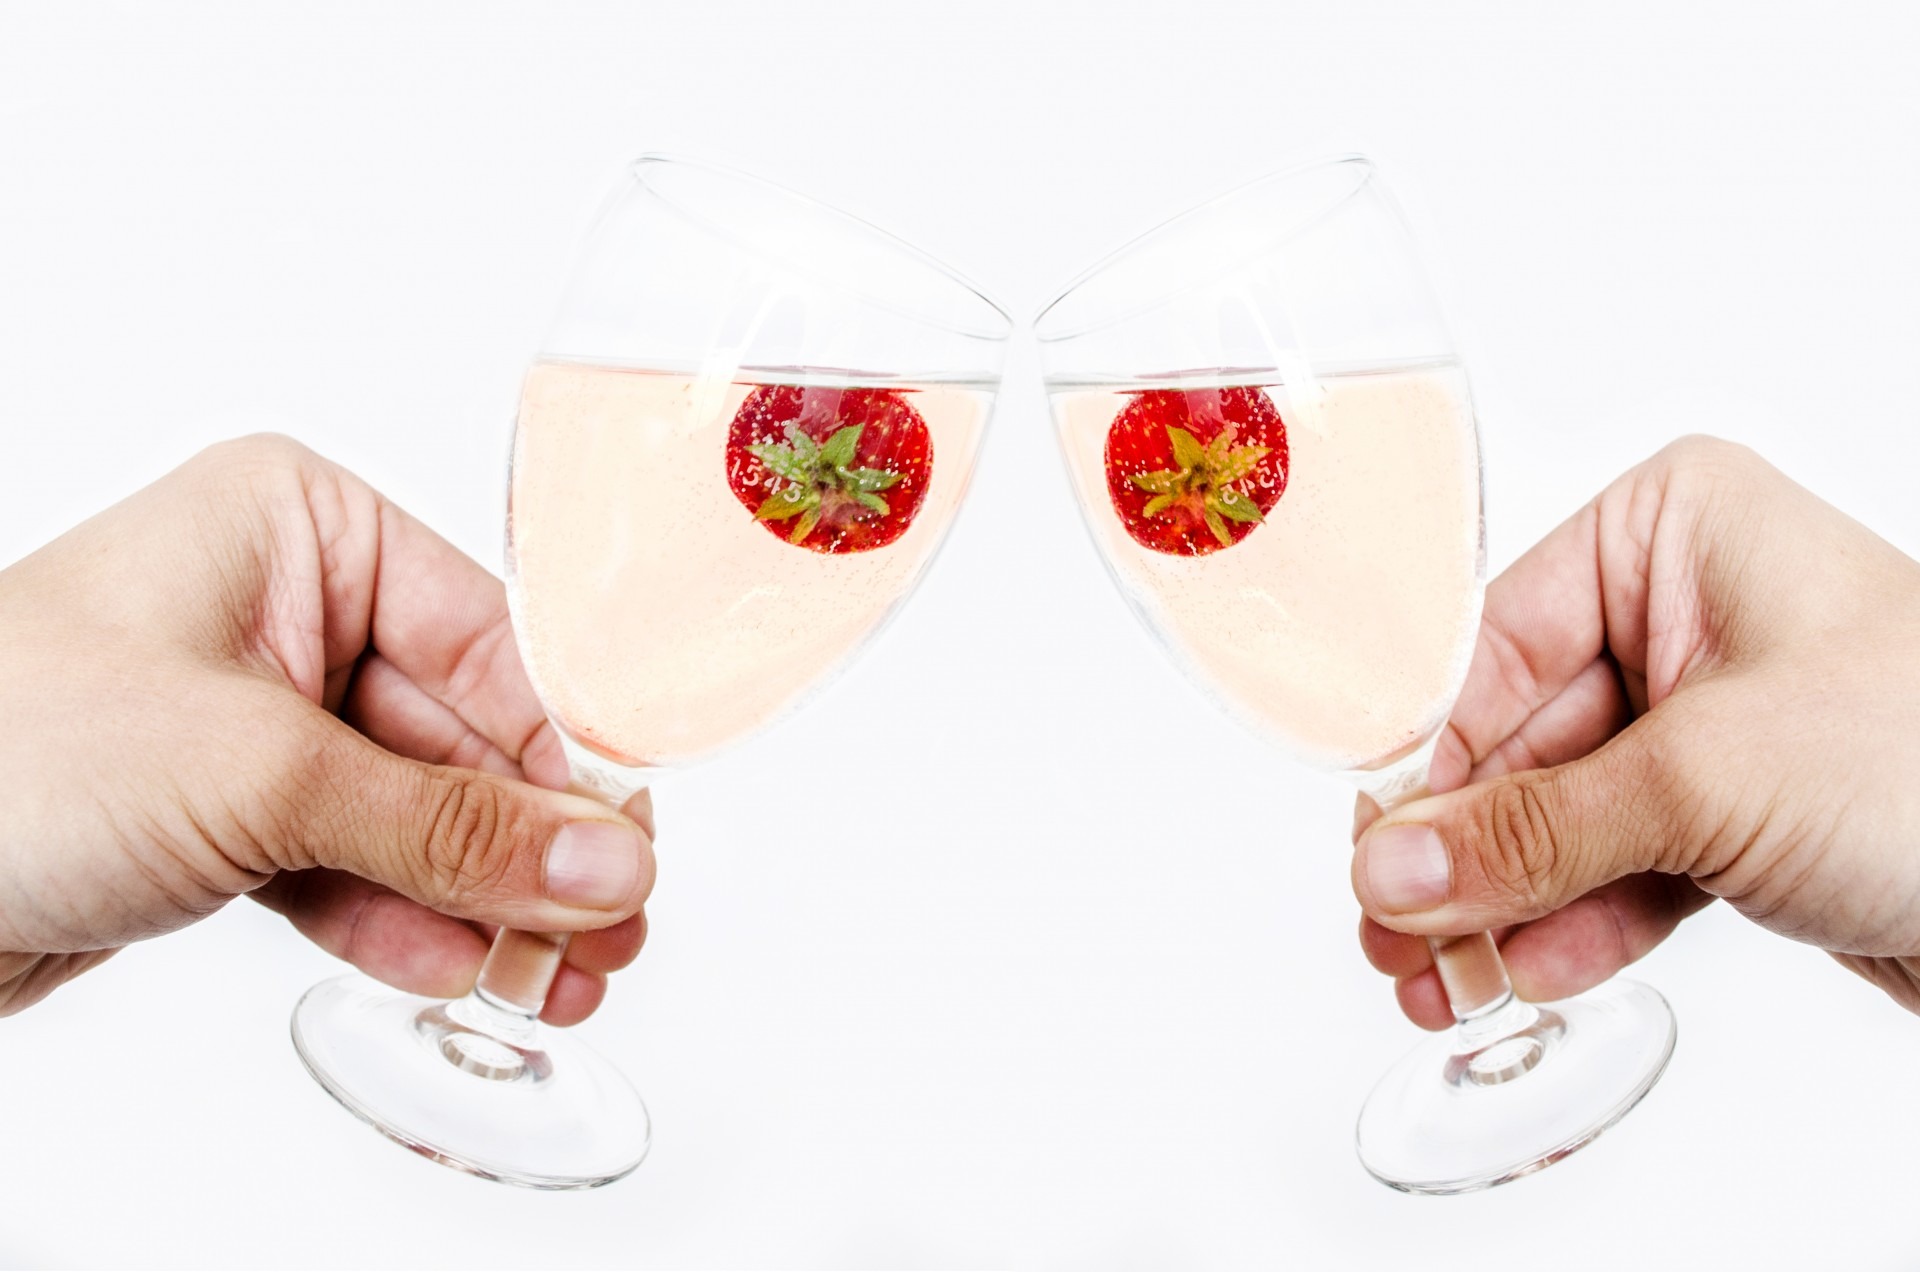
hand, petal, glass, clock, time, celebration, heart, drink, bottle, lip, strawberry, toast, wine glass, product, family, friends, year, glasses, postcard, new, organ, beginning, invitations, stemware, drinkware